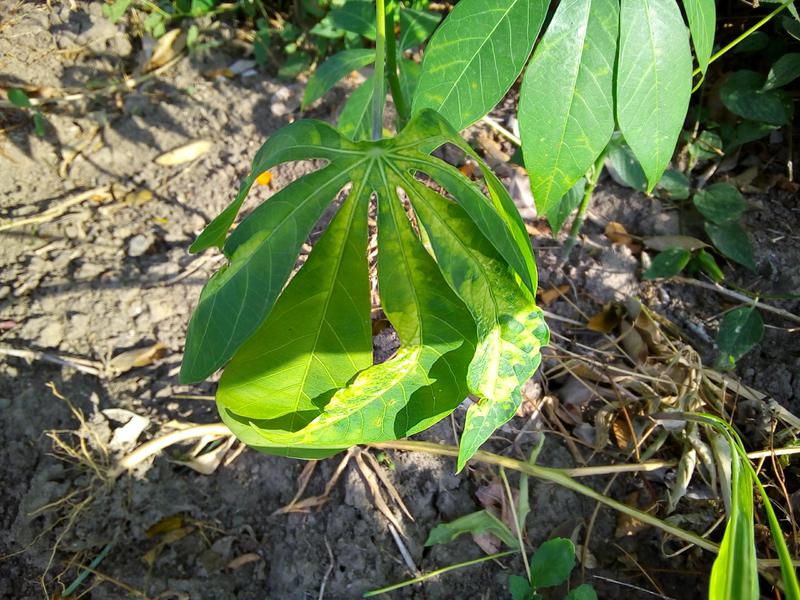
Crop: cassava
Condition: mosaic_disease